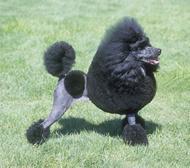
standard_poodle